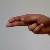
The image shows a hand gesture representing the letter 'H' in Indian Sign Language.